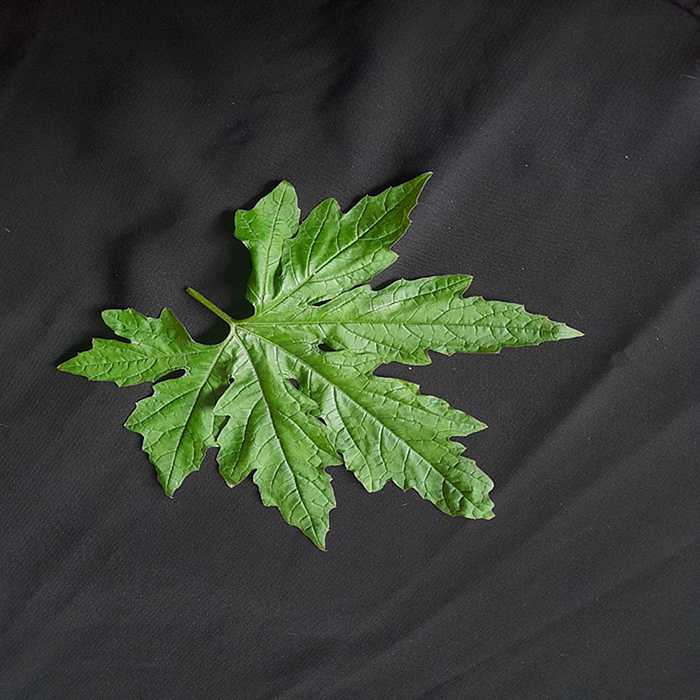
Plant: Bitter Gourd
Label: Fresh leaf